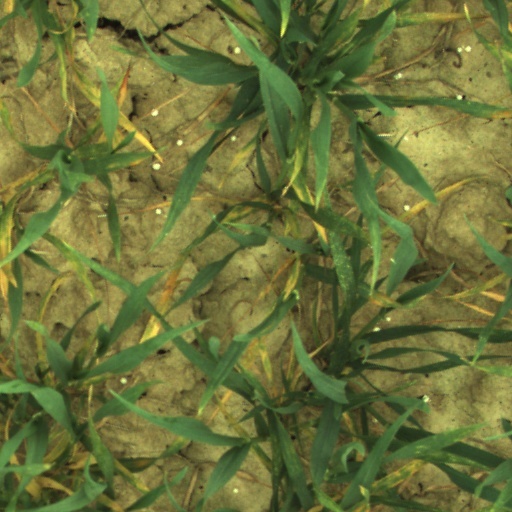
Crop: wheat